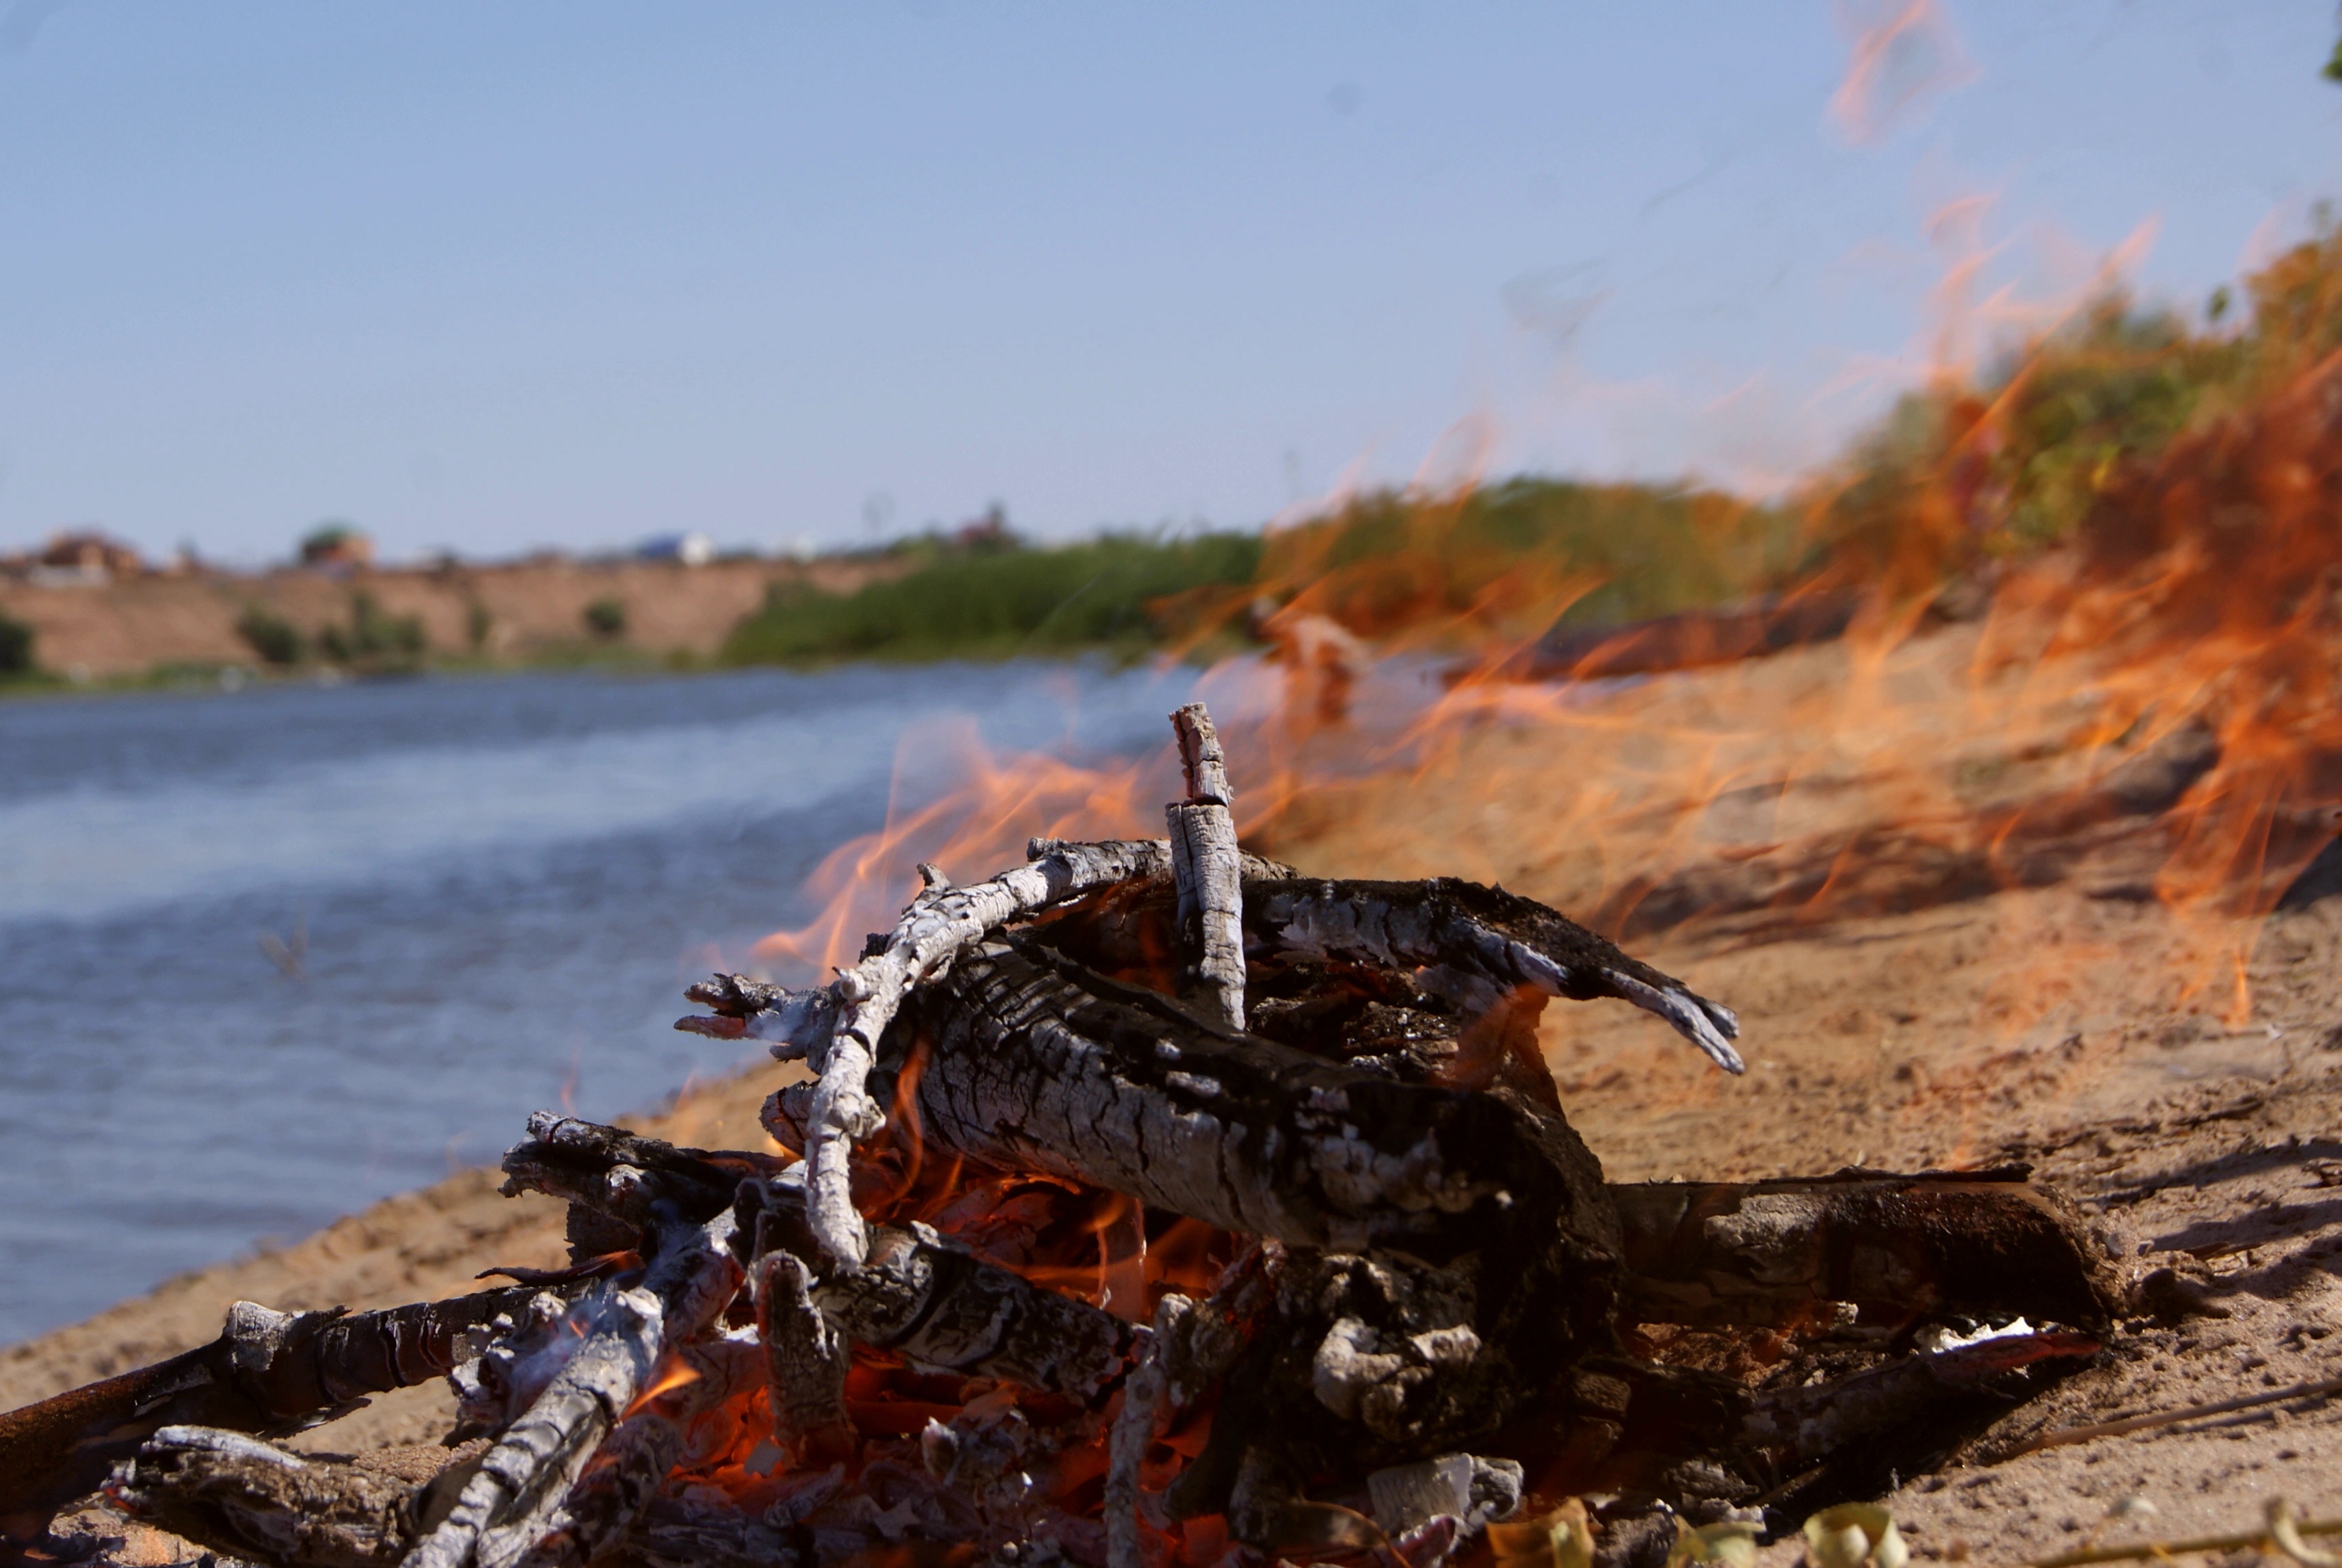
summer, vehicle, flame, fire, terrain, material, koster